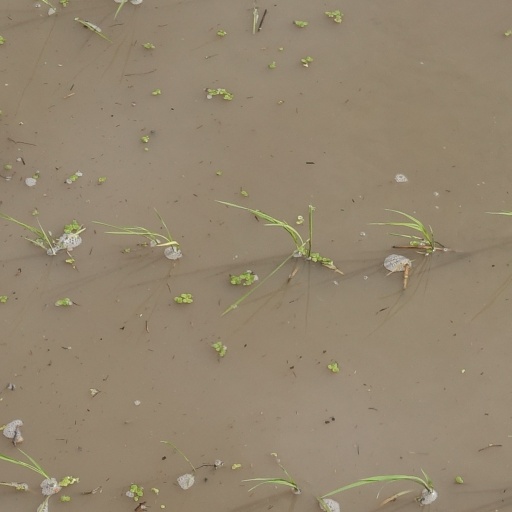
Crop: rice